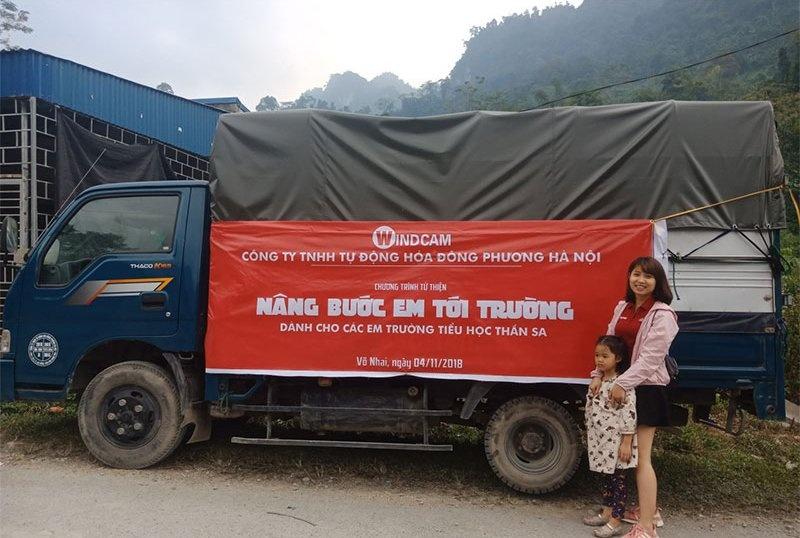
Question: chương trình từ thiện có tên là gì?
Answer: nâng bước em tới trường